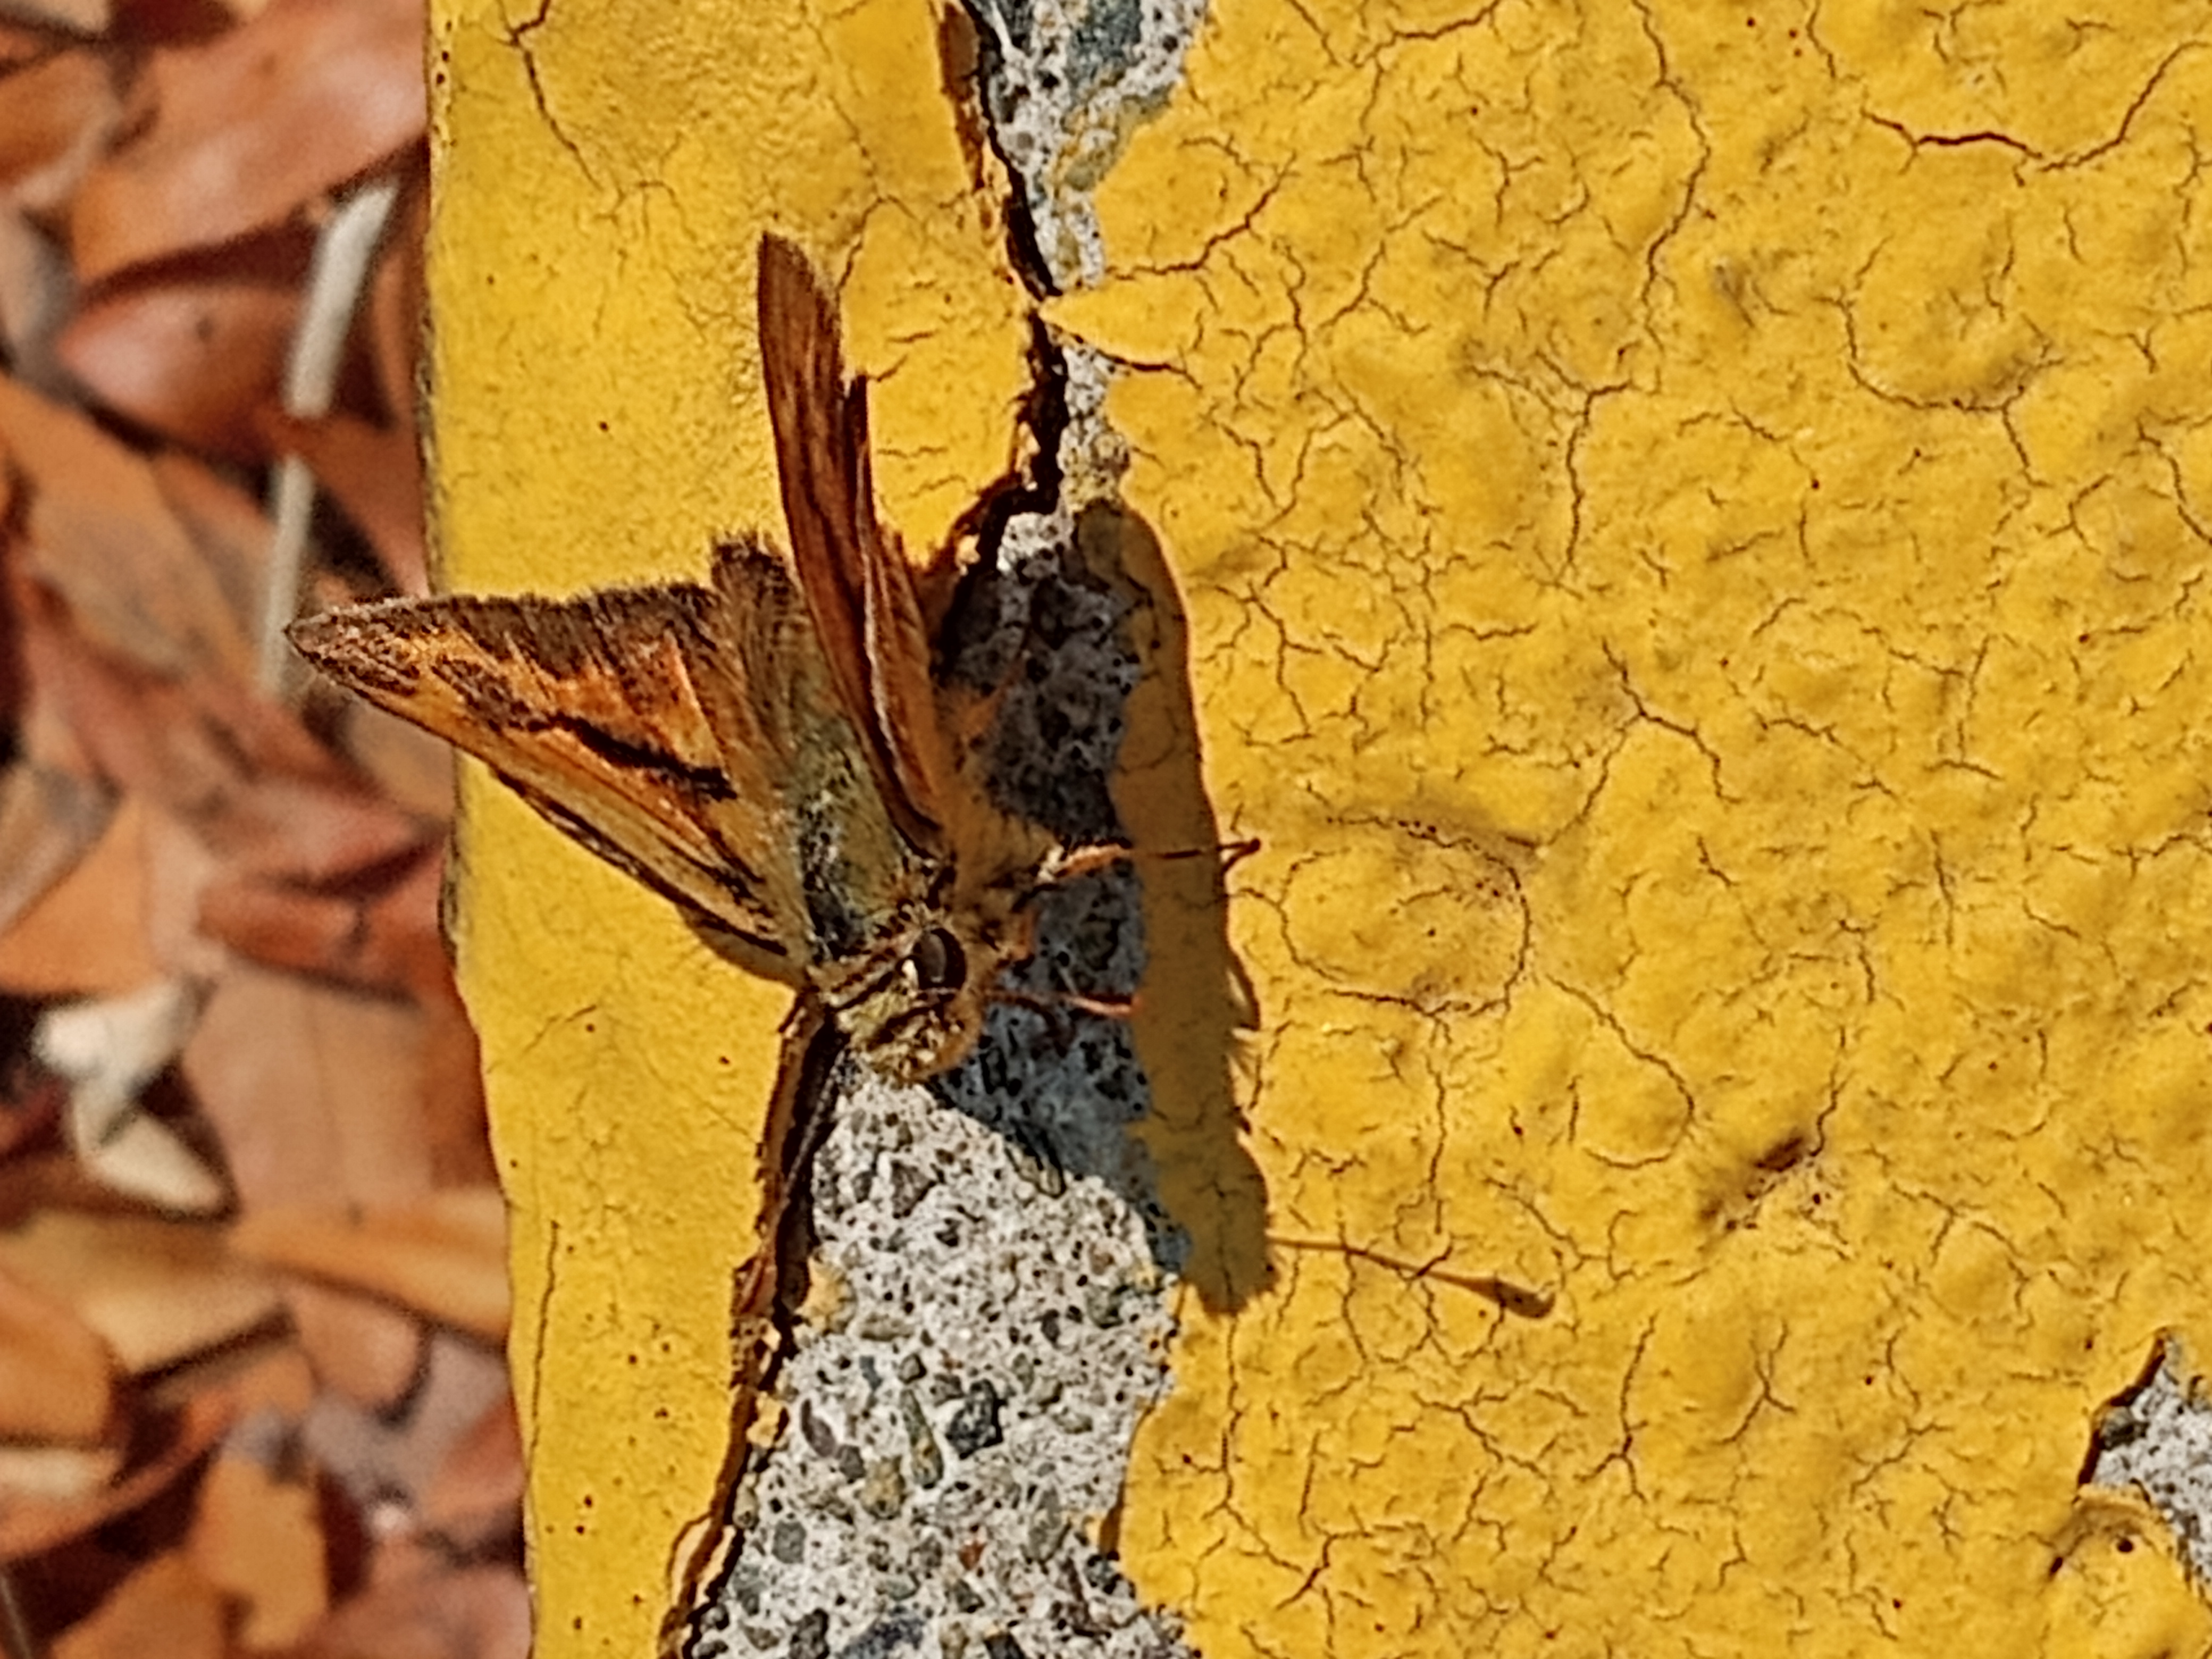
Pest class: non_pest_herbivores